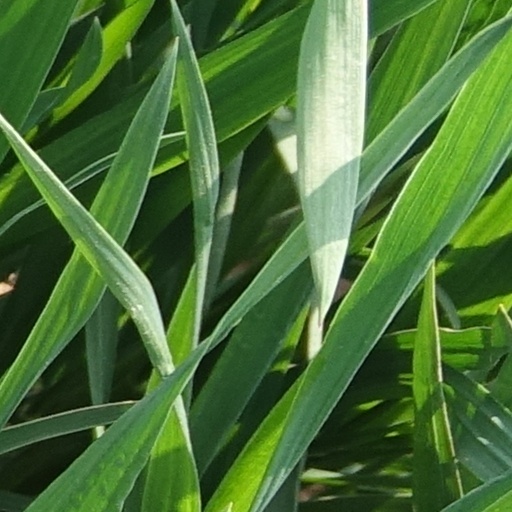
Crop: wheat